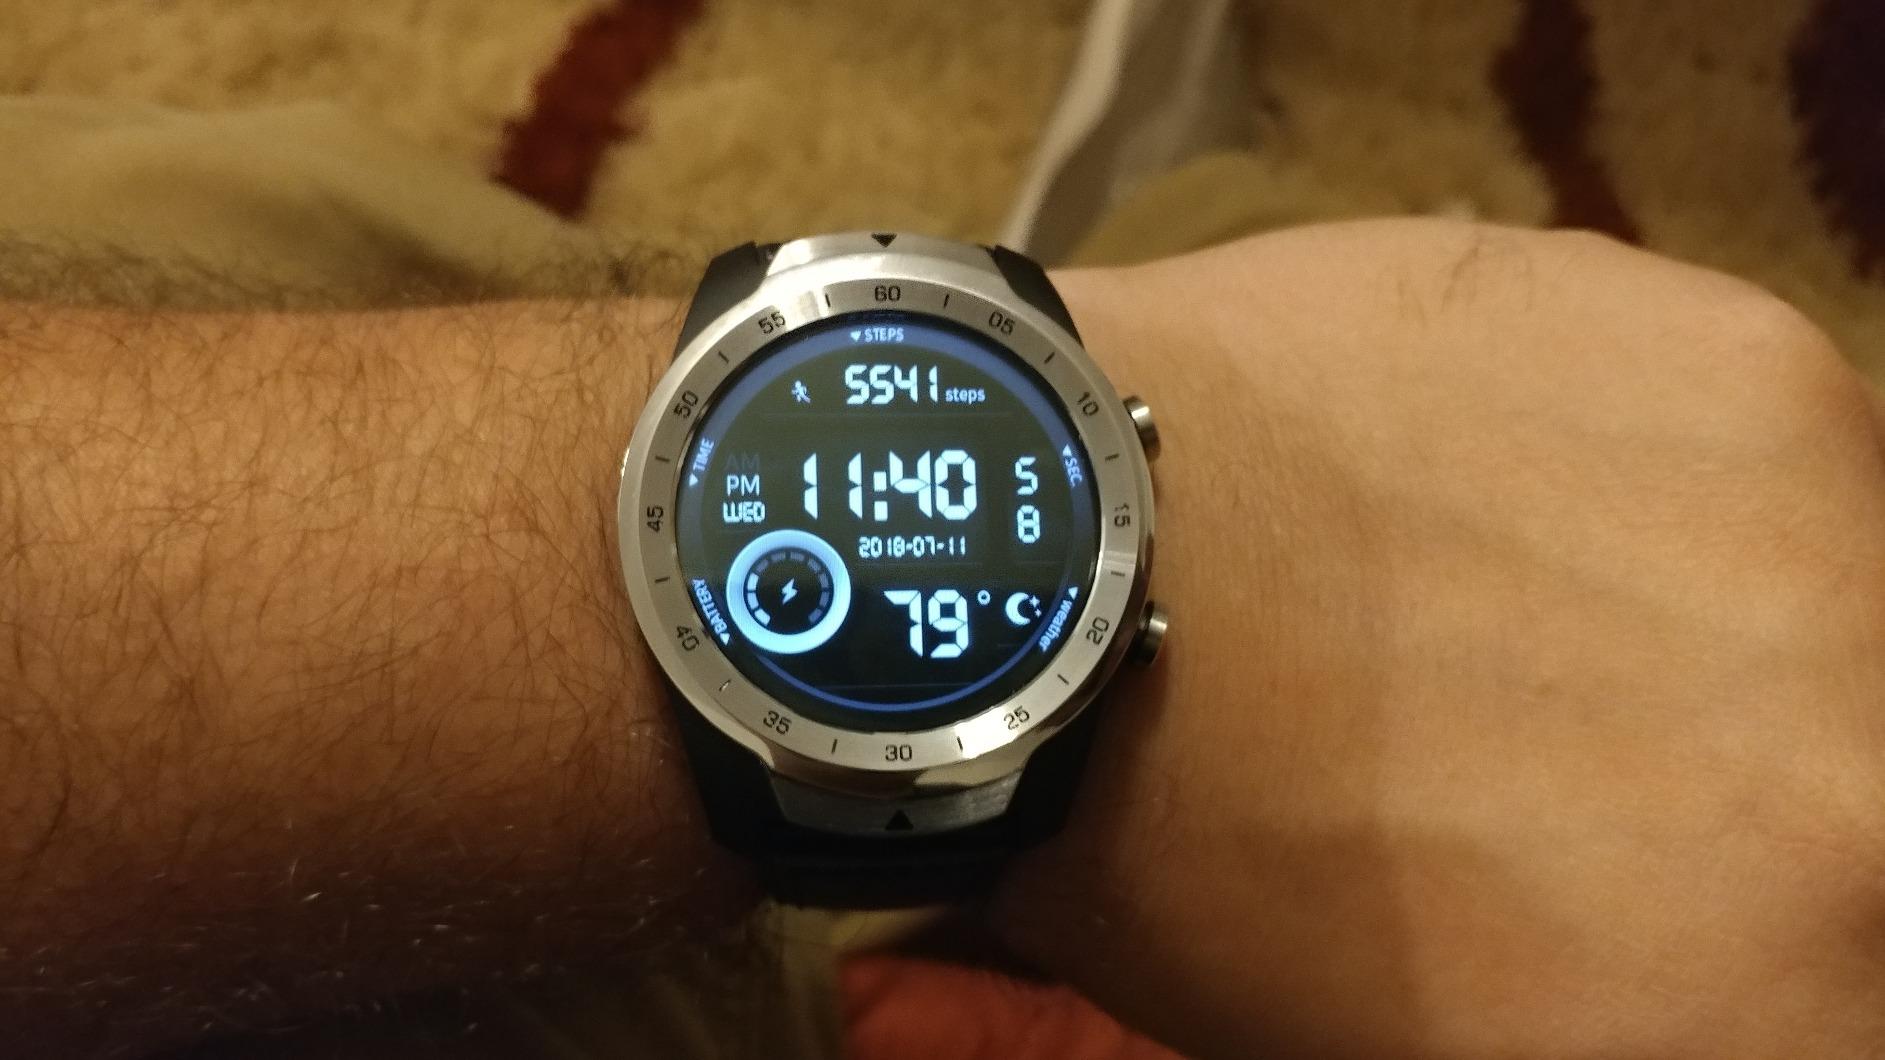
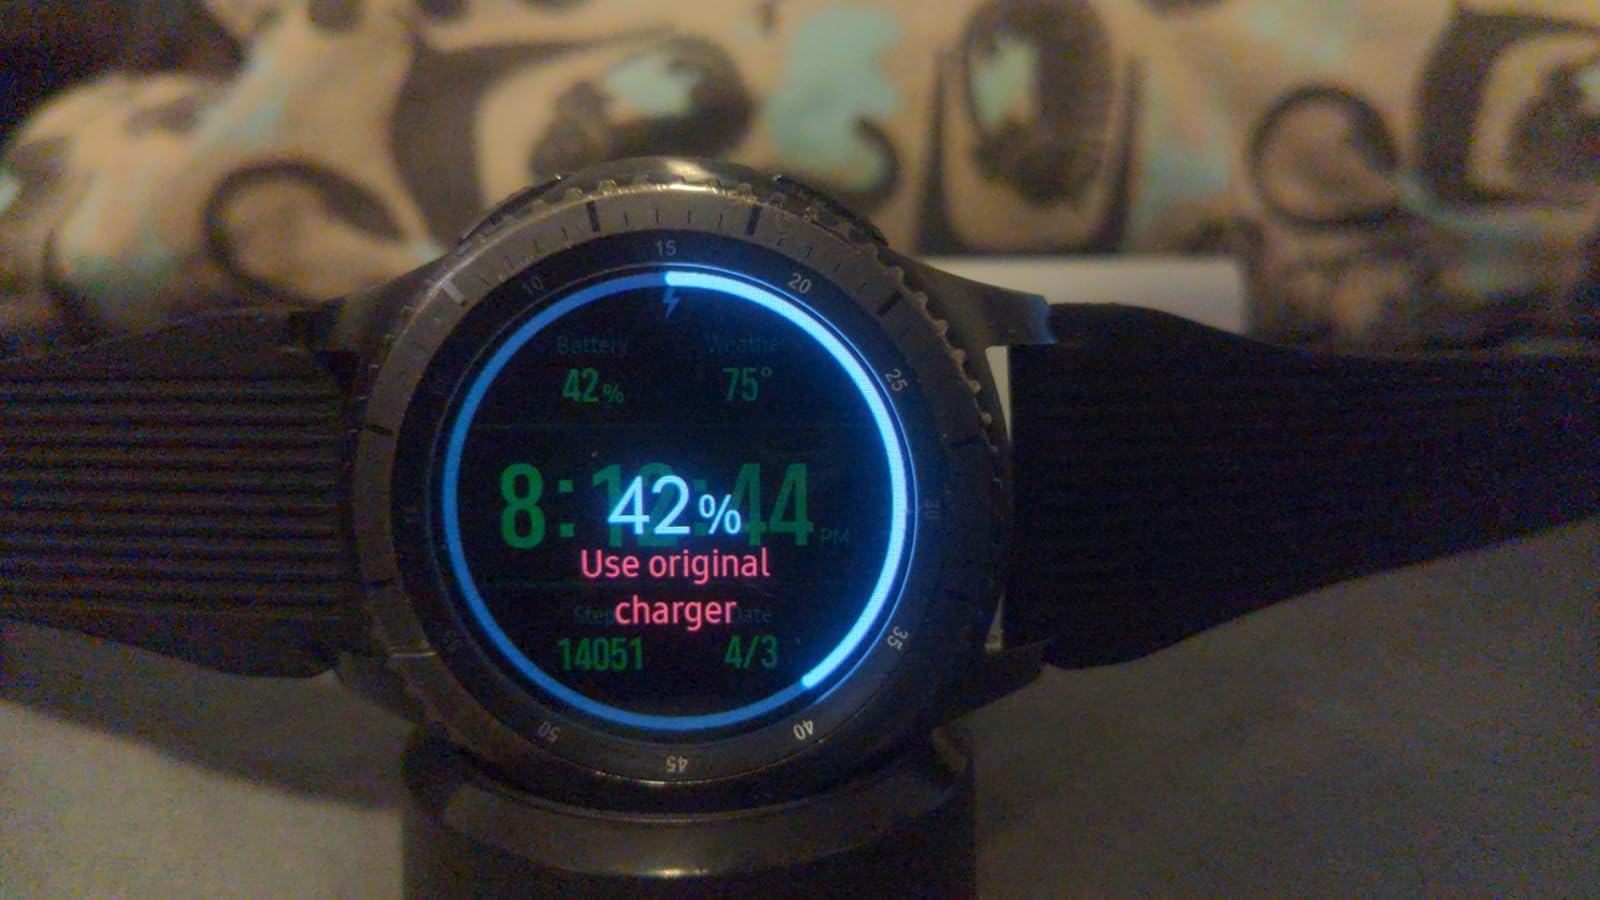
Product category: smartwatch
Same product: no